Museum of Diplomatic Corps

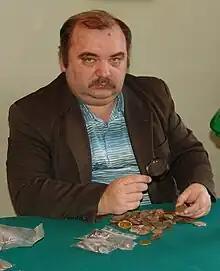
Alexander Bykov was the founder and last director of the museum

In 1996, a Vologda historian Alexander Bykov started compiling information about the diplomatic corps’ stay in Vologda. He succeeded in gathering a number of household items and copies of valuable documents, mainly from local archives and from the private archive of David R. Francis in Saint-Louis.On 16 July 1997 Bykov organized an exhibition called "Foreign embassies in Vologda in 1918" in the same country manor. This date is considered the official foundation of the museum which, presently, is still located in the house of Puzan-Puzyrevsky. Soon, Alexandr Bykov managed to gain access to the materials of the French diplomatic archive and to the criminal investigation department archive of the Federal Security Service of Russia . He took copies of valuable documents concerning activities of the French embassy in Vologda. Owing to those materials, on 25 June 1998, the exposition was enlarged with the direct support and participation of the U.S. government. The American Ambassador James F. Collins took part in the opening ceremony of the two halls of the Museum of Diplomatic Corps.